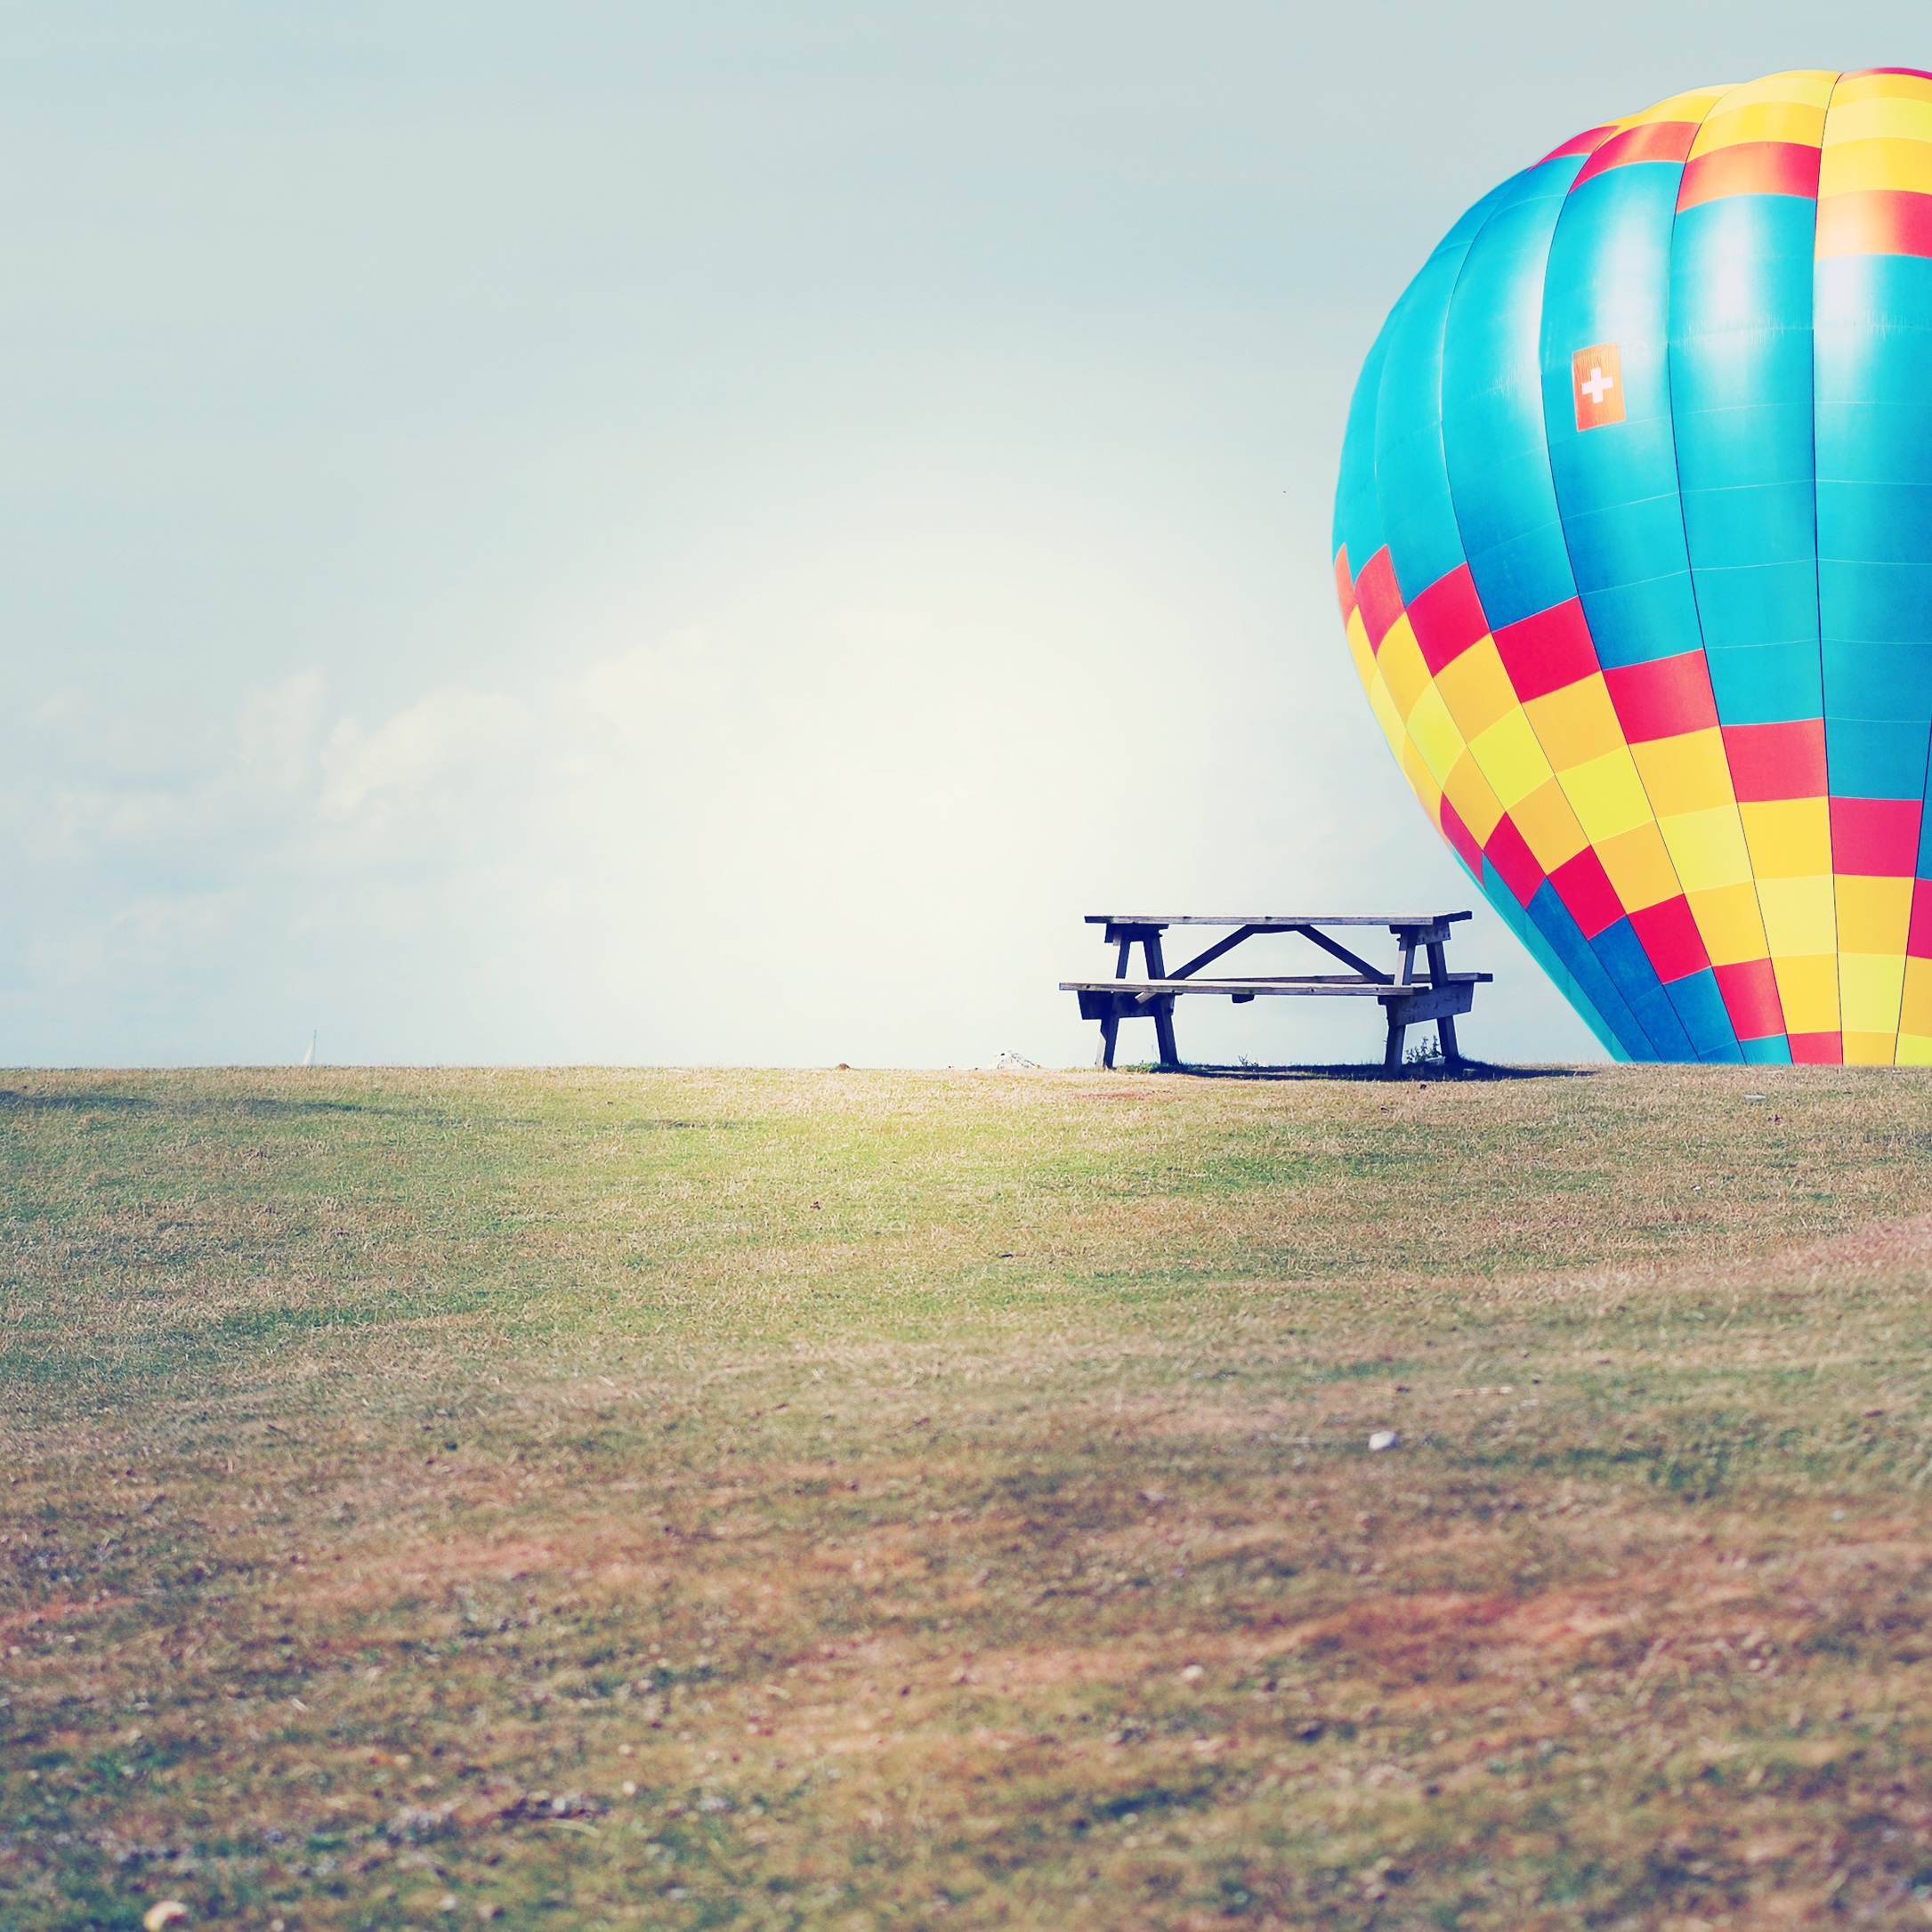
sky, balloon, hot air balloon, adventure, alone, summer, travel, aircraft, vehicle, holiday, romantic, empty, descent, lonely, toy, still life, bank, loneliness, flat, wait, mood, hot air ballooning, atmosphere of earth